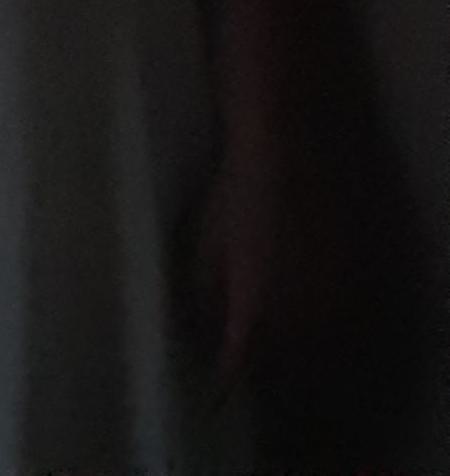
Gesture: no_gesture